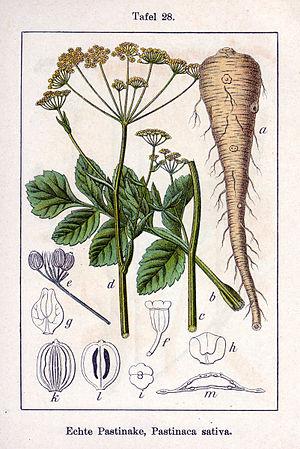
Le capitulaire De Villis, ou plus exactement le Capitulare de Villis vel curtis imperii est un acte législatif datant de la fin du VIIIᵉ siècle ou du début du IXᵉ siècle.